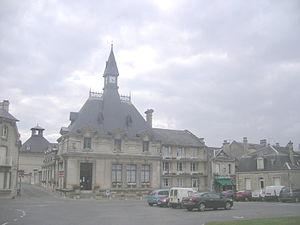
Le département de l'Aisne, qui fait partie de la région Hauts-de-France dont la capitale régionale est Lille, est subdivisé en cinq arrondissements administratifs, lesquels sont découpés en 21 cantons, encadrant 800 communes.